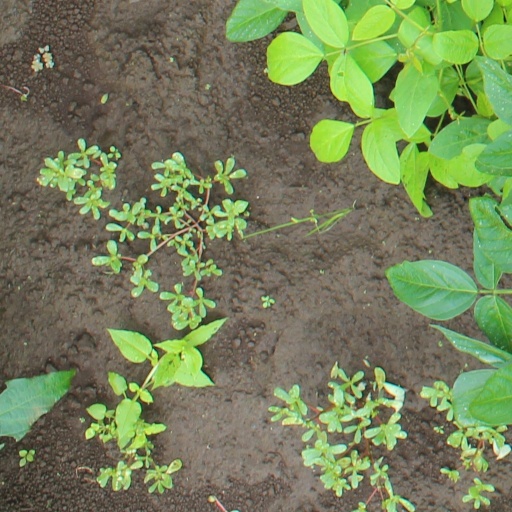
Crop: soybean